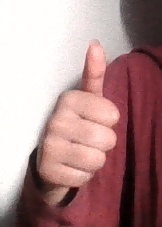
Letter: aleff